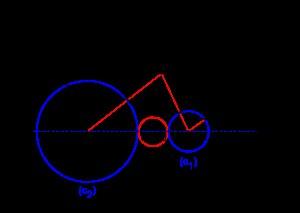
François Viète, ou François Viette, en latin Franciscus Vieta, est un mathématicien français, né à Fontenay-le-Comte en 1540 et mort à Paris le 23 février 1603.
Adriaan van Roomen, qui latinisait son nom en Adrianus Romanus, francisé en Adrien Romain, né à Louvain, le 29 septembre 1561, mort à Mayence le 4 mai 1615, est un médecin et mathématicien.